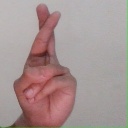
अक्षर: र